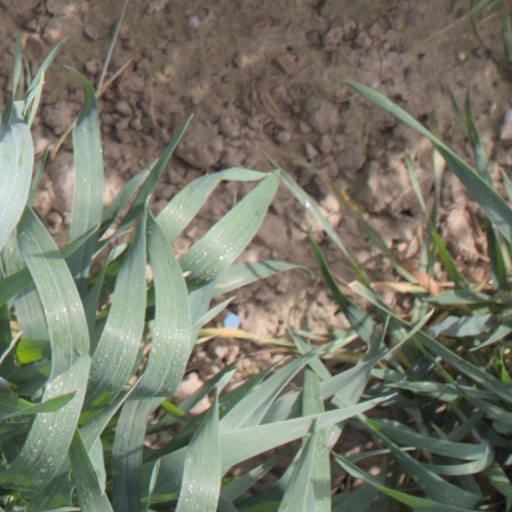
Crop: wheat